Chancellor of Germany

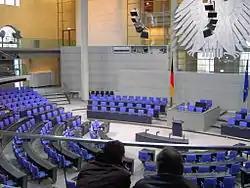
The cabinet bench in the Reichstag building (to the left of the flag) with the raised seat of the chancellor in the front row

The office of chancellor has a long history, stemming back to the Holy Roman Empire ( 900–1806). The title of chancellor was given to the head of the clerics at the Imperial chapel. The chapel's college acted as the emperor's chancery issuing deeds and capitularies. Eventually, the office of imperial archchancellor was given to the archbishops of Mainz.